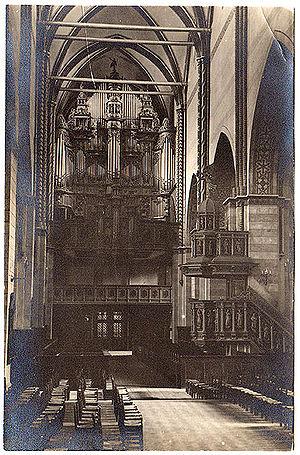
La cathédrale de Riga ou cathédrale du Dôme de Riga est la cathédrale protestante de Riga, en Lettonie. Elle est construite à proximité de la Daugava, et est considérée comme la plus grande des églises médiévales des pays baltes. La cathédrale est située dans le vieux Riga sur la place du Dôme. L'ancien monastère du Dôme abrite aujourd'hui le musée d'histoire de Riga et de la navigation.